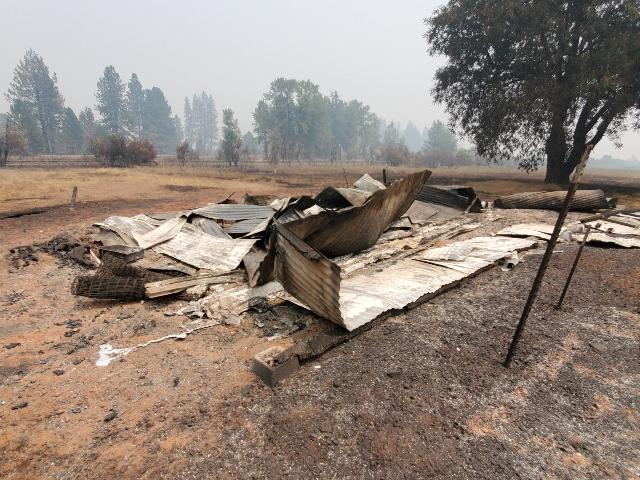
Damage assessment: destroyed